Charles Eugene, 2nd Duke of Arenberg

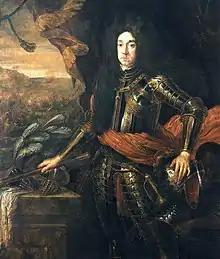
Charles Eugene, 2nd Duke of Arenberg.

Charles Eugene, 2nd Duke of Arenberg (8 May 1633 – 25 June 1681), a Knight of the Order of the Golden Fleece since 1678, became 2nd Duke of Arenberg on the death of his half-brother Philippe François, 1st Duke of Arenberg. The original title had been awarded on 6 June 1644, by Habsburg Emperor Ferdinand III, Holy Roman Emperor, making the principality of Arenberg a dukedom of the Austrian Empire..